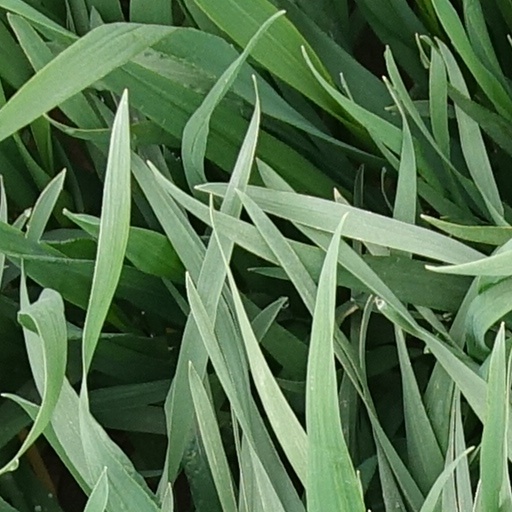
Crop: wheat